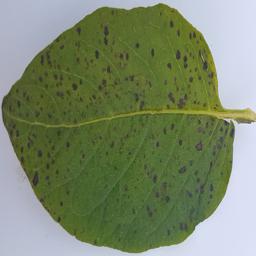
Etiqueta: Tizon_Temprano